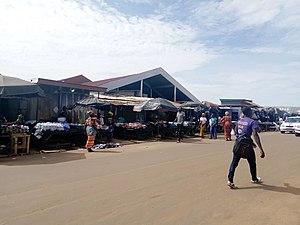
vue du grand bâtiment du marché
Bouaflé est une ville de Côte d'Ivoire de la région de la Marahoué. La ville est proche du Lac Kossou.